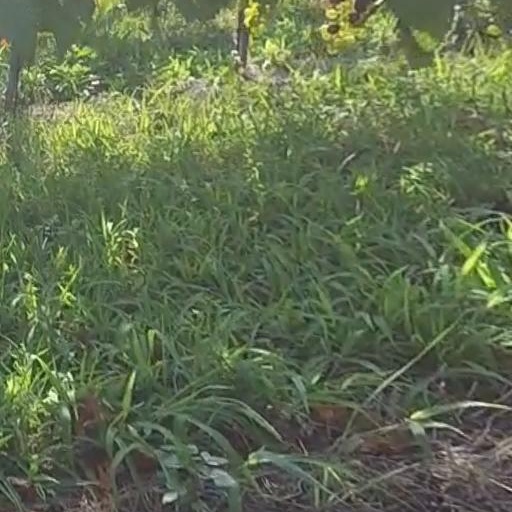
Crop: grape